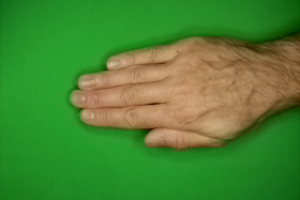
Label: paper